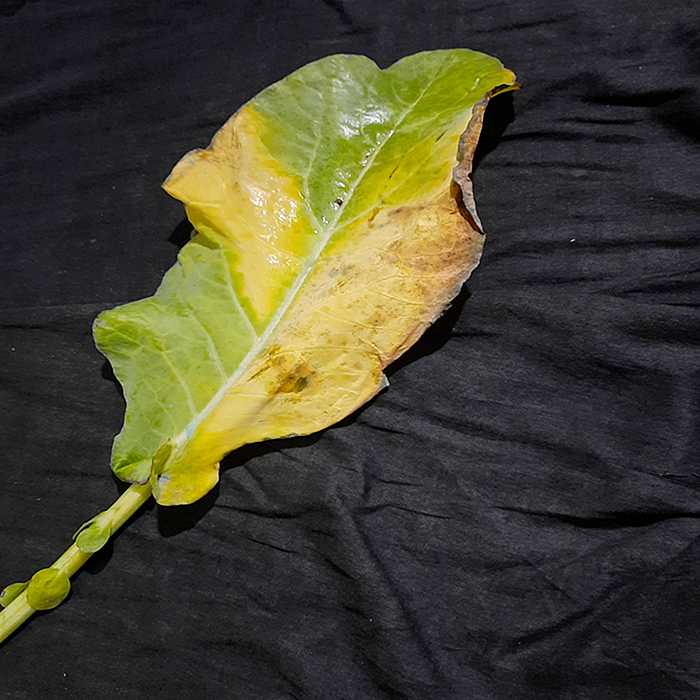
Plant: Cauliflower
Label: Black Rot